Norwegian campaign

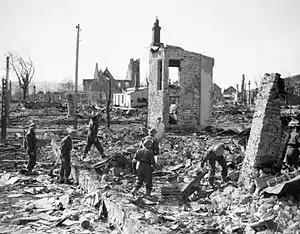
British troops pick through the ruins of Namsos, April 1940

Soon after this, the German landings at Trondheim, Bergen, and Stavanger, as well as the skirmishes in the Oslofjord became known. Not willing to disperse too thinly due to the unknown location of the two German battleships, the Home Fleet chose to focus on nearby Bergen and dispatched an attack force. RAF reconnaissance soon reported stronger opposition than anticipated, and this, along with the possibility that the Germans might be controlling the shore defences, caused them to recall the force and instead use the aircraft carrier to launch torpedo bombers at the enemy ships. The attack never commenced though, as Luftwaffe bombers launched an assault of their own against the Home Fleet first. This attack sank the destroyer and then forced the Home Fleet to withdraw north when their anti-aircraft measures proved ineffective. This German air superiority in the area led the British to decide that all southern regions had to be left to submarines and the RAF, while surface vessels would concentrate on the north.